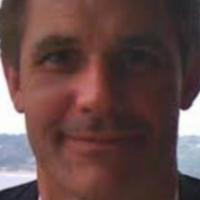
Age group: age 41-55